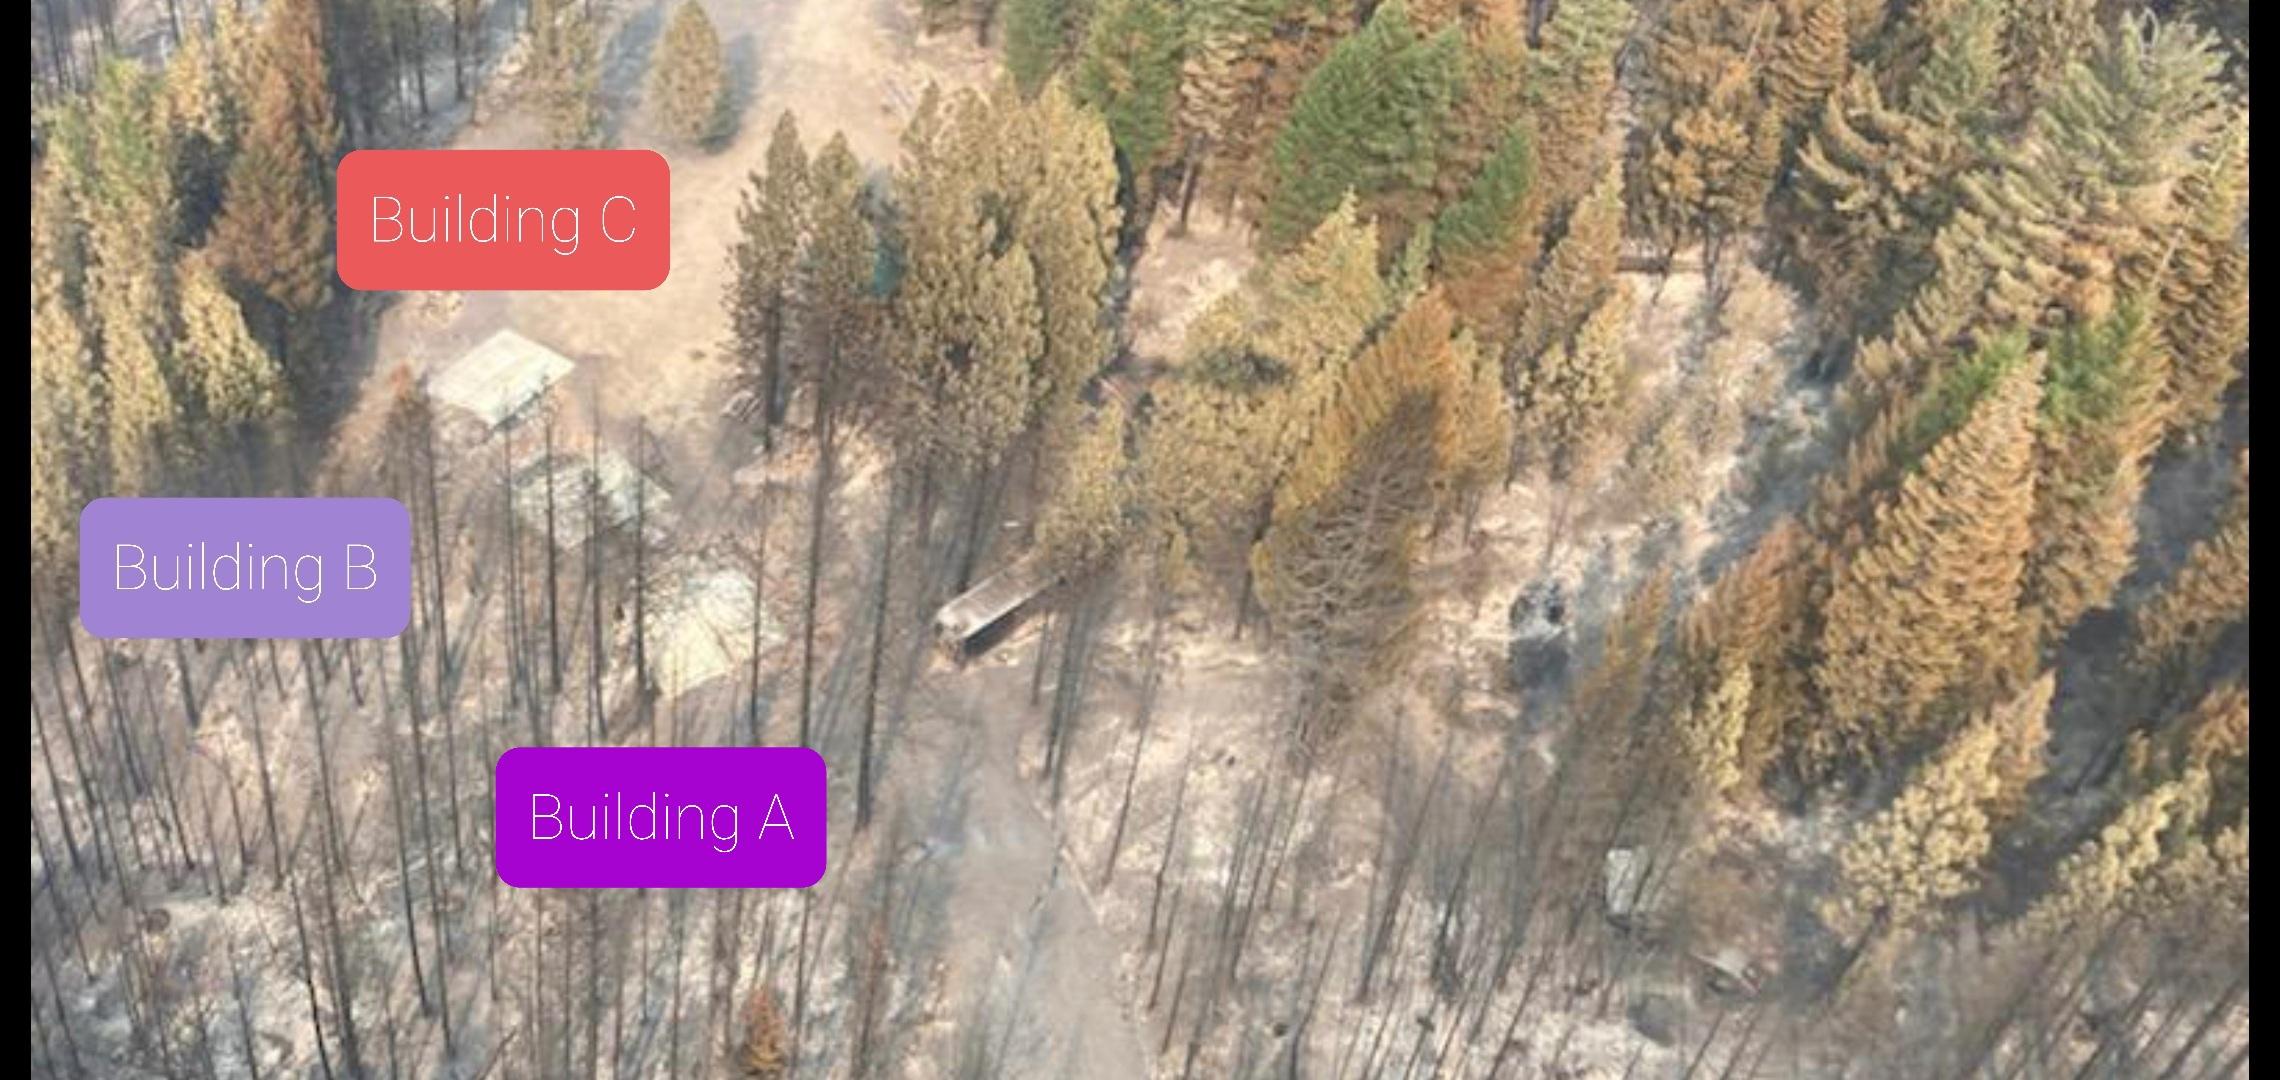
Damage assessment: destroyed